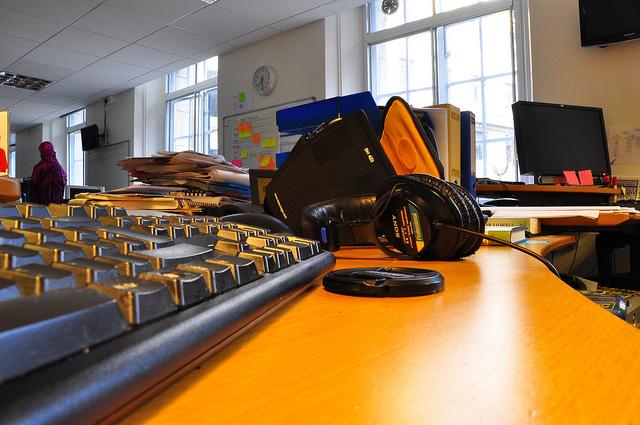
Mouse eye view of computer keyboard and desk clutter.